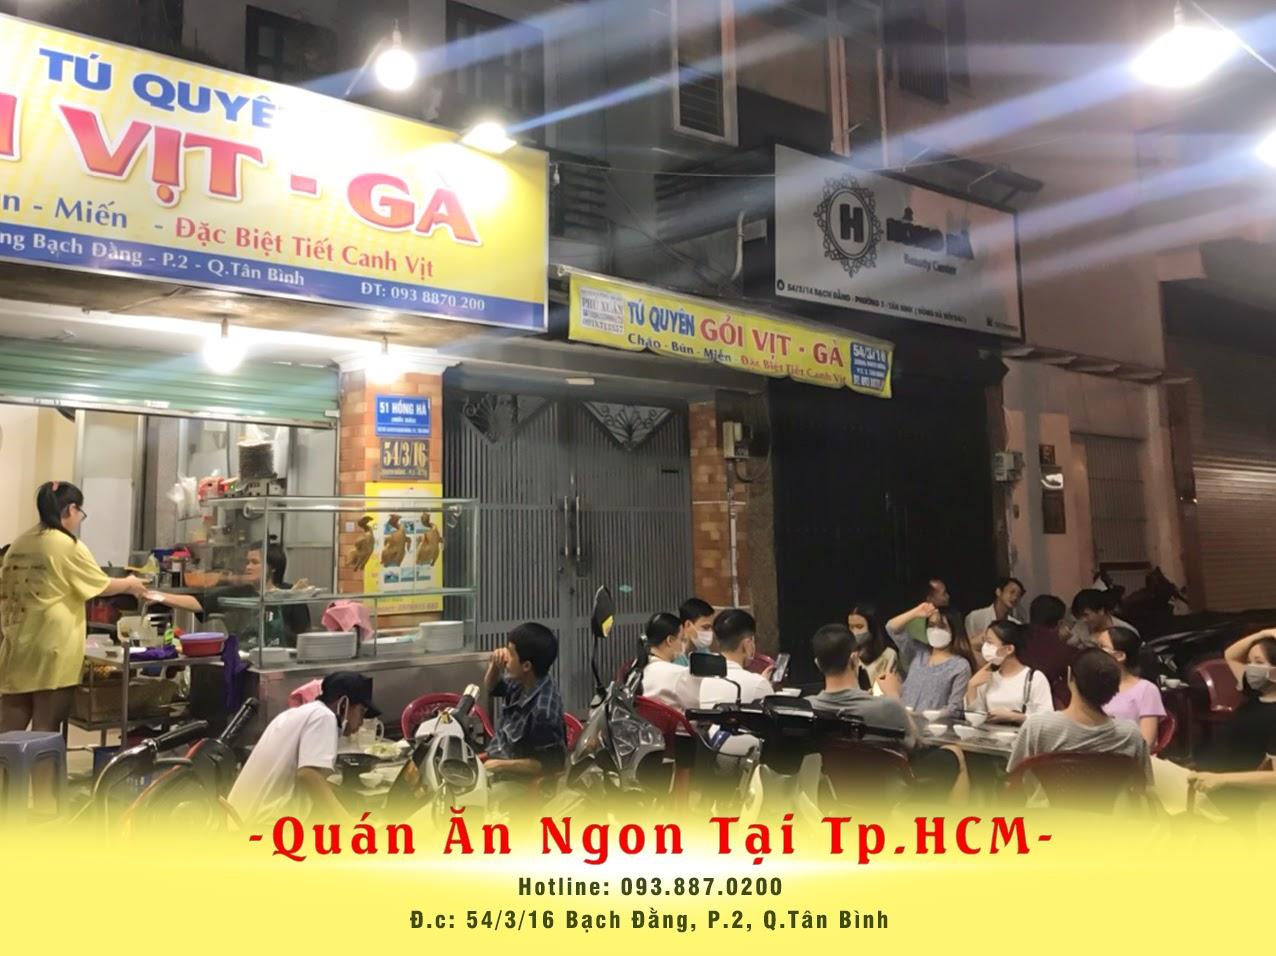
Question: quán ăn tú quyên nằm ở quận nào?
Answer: quận tân bình